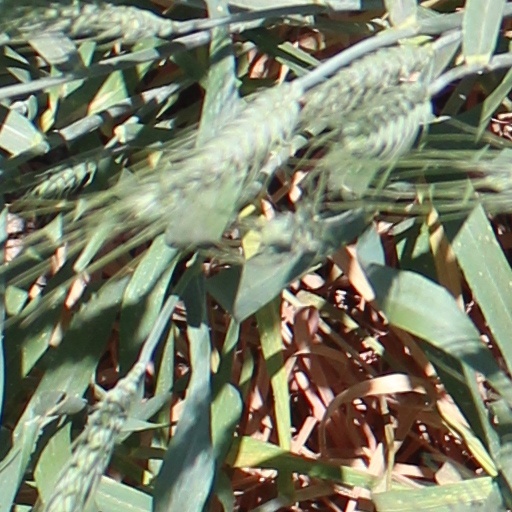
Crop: wheat